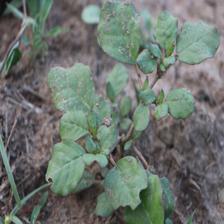
Label: BroadLeafWeed